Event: Hurricane Matthew
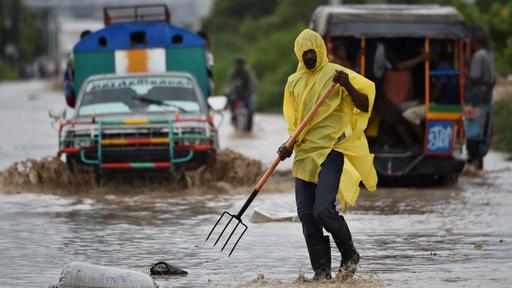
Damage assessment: damage